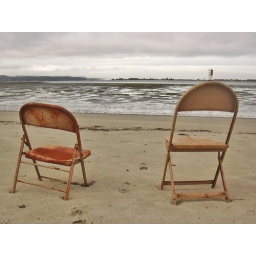
Rusty chairs in front of an abandoned, dilapidated beach side house. Coos Bay, Oregon, 2007.